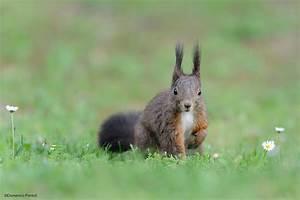
squirrel